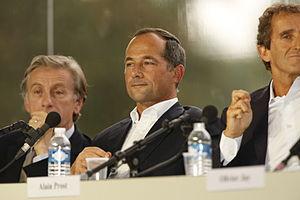
Frédéric Oudéa, né le 3 juillet 1963 à Paris, est un banquier français.